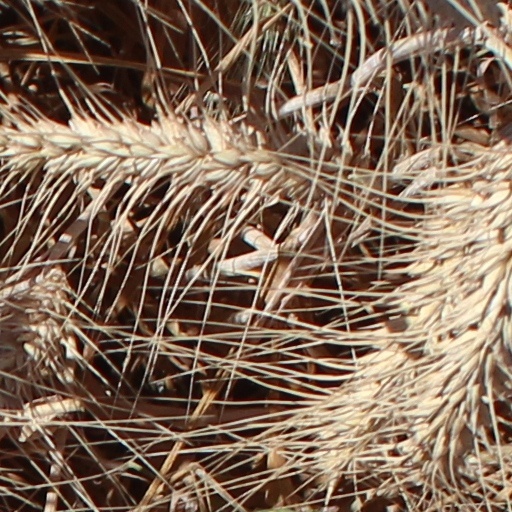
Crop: wheat